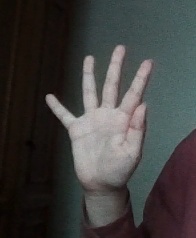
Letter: sheen